Bogor Botanical Gardens

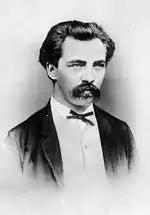
Rudolph Herman Christiaan Carel Scheffer (1844–1880)

This garden is located at the north-eastern corner of the botanic garden and was built to commemorate Soedjana Kassan, who was head of Bogor Botanical Garden from 1959 to 1964. At the center of the garden, there are plants which are arranged to form Indonesia's national symbol of Garuda.